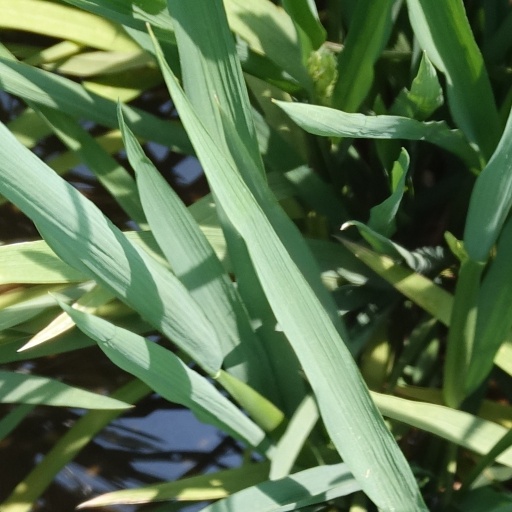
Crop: rice